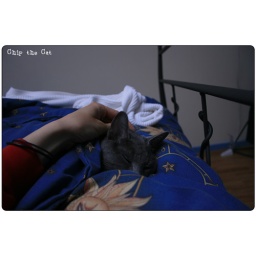
One morning I found out that Chip the cat had sneaked into the bedroom and hidden underneath the blankets... O__&amp;lt; Tssk!